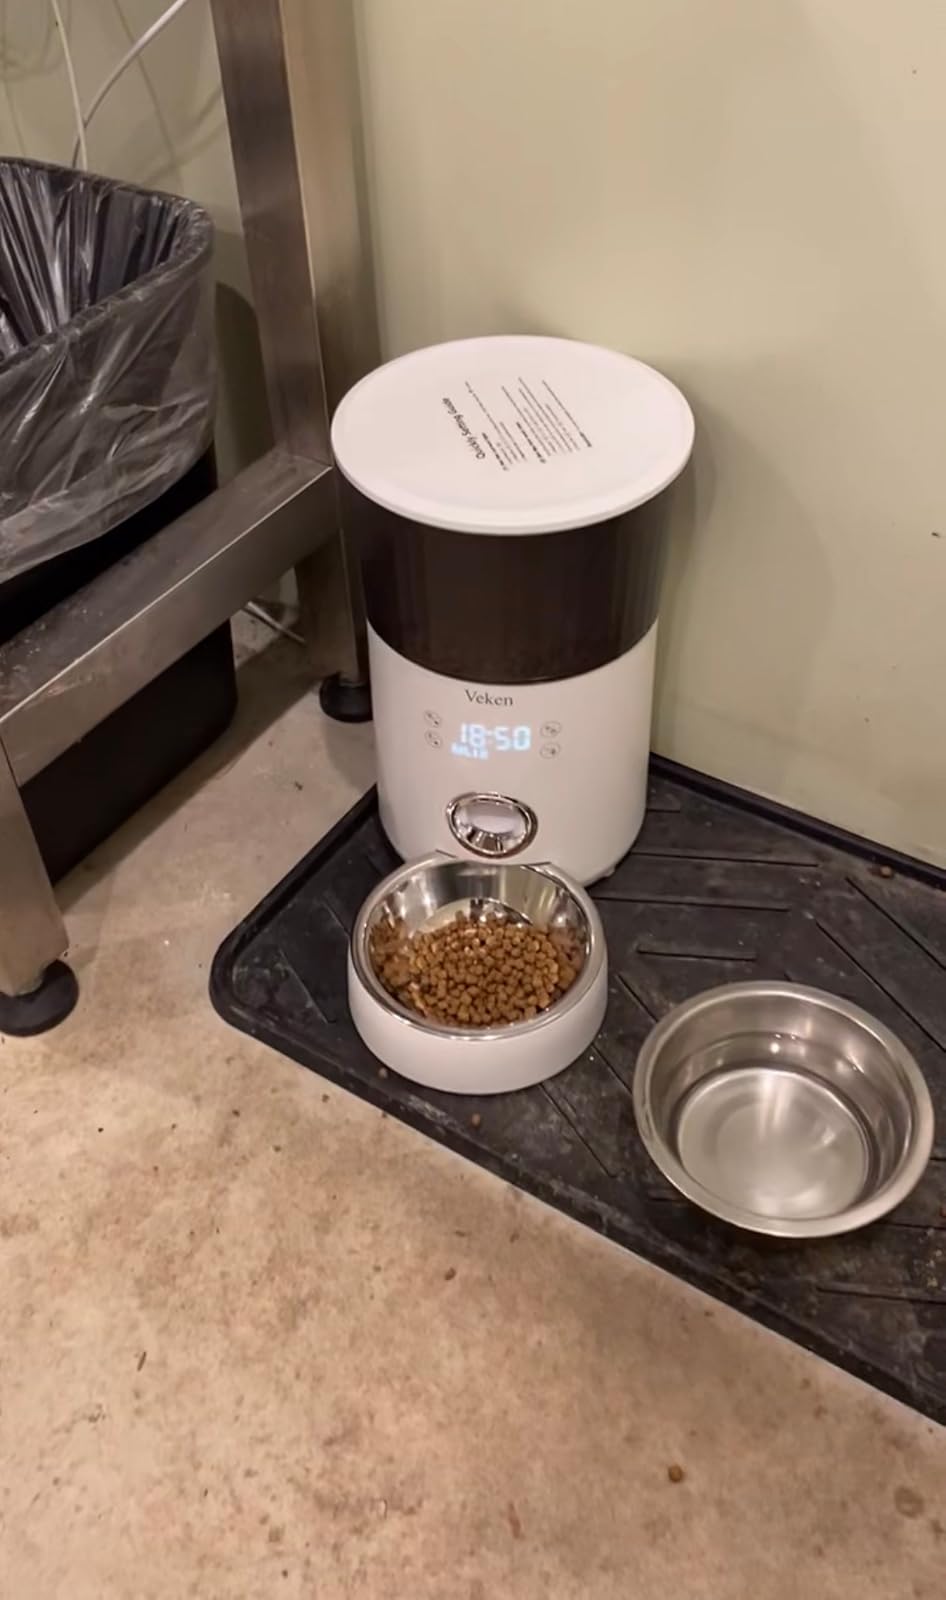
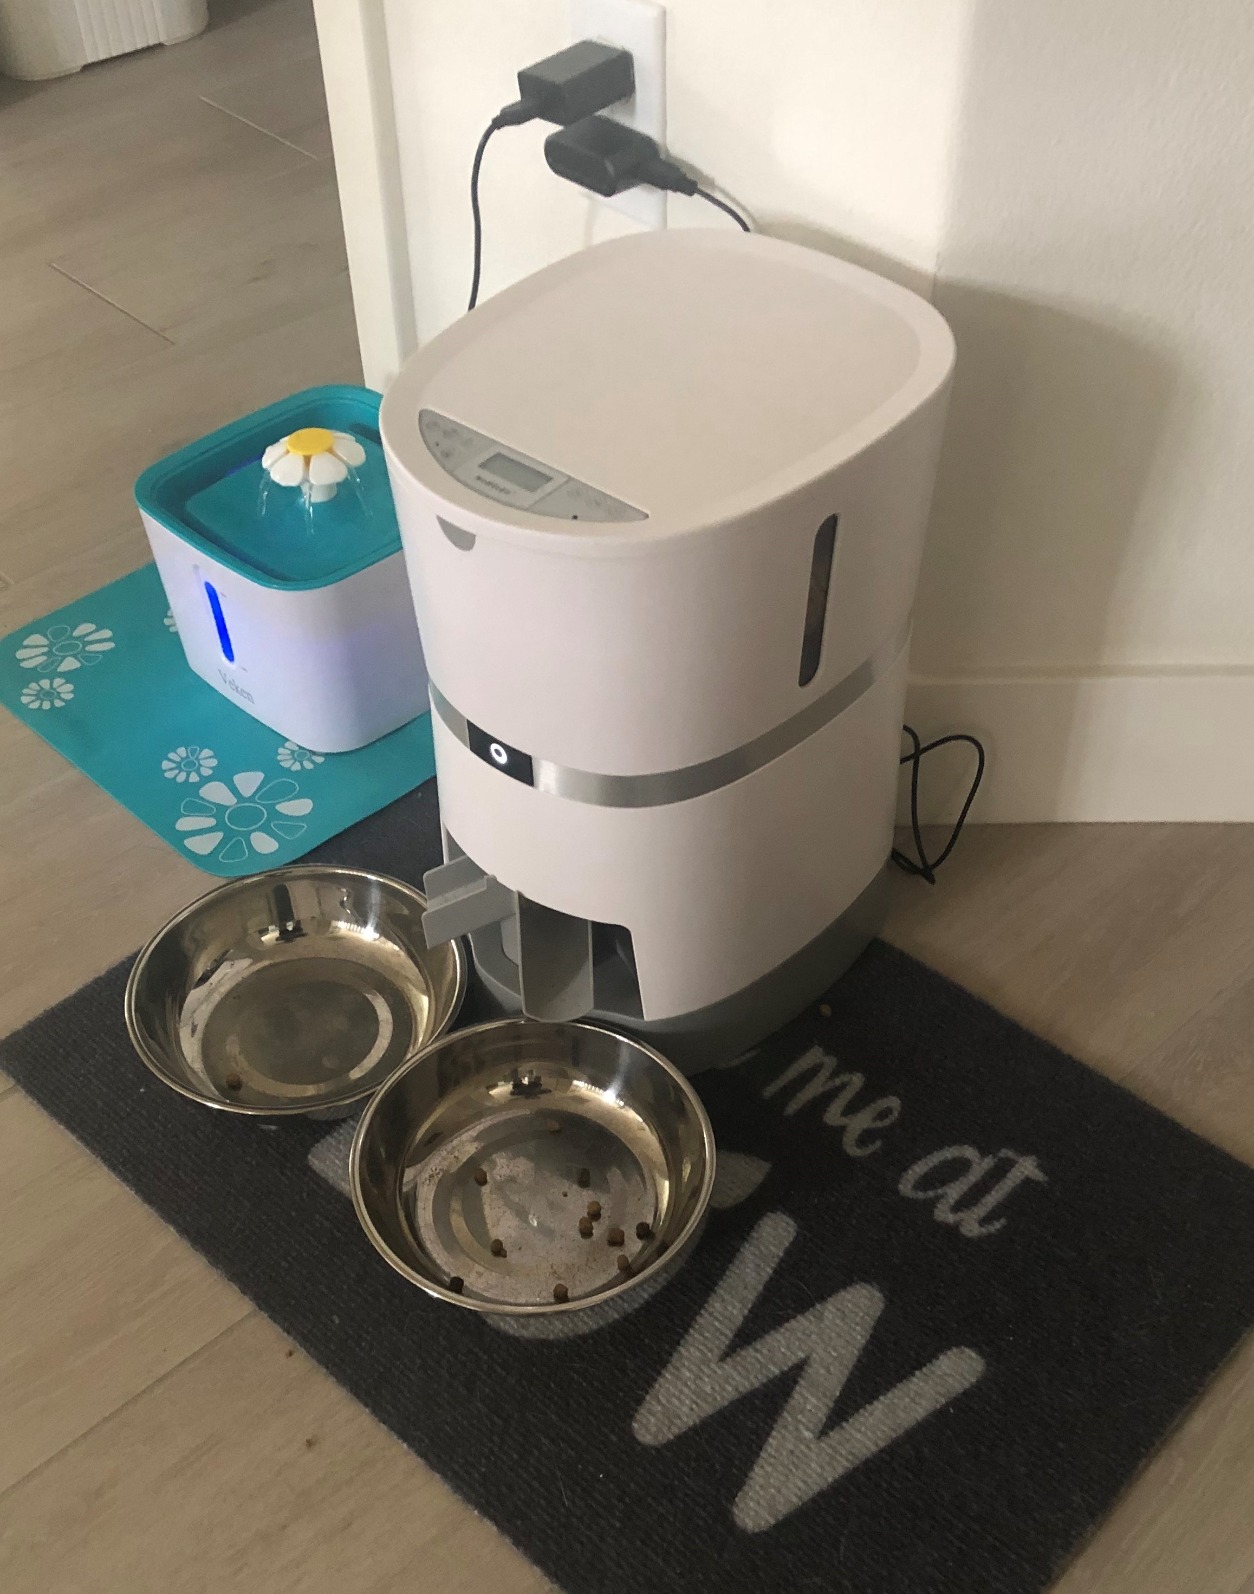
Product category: items_feeder
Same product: no